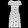
Label: Dress